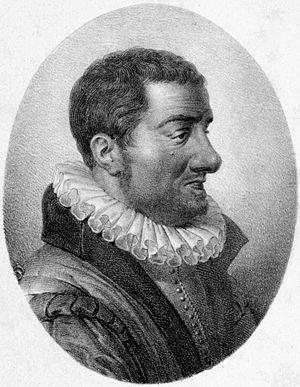
Jean Passerat, né à Troyes le 18 octobre 1534, mort à Paris le 14 septembre 1602, est un poète et humaniste français.
Personnalités nées ou ayant vécu en Champagne: